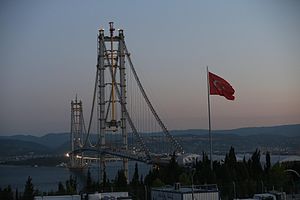
Længste hængebroer / Længste hængebroer
Liste over de længste hængebroer i verden identificerer hængebroer, der har et spænd på over 300 meter, i rækkefølge efter aftagende længde. Dette er den mest brugte måde til at sammenligne hængebroer.